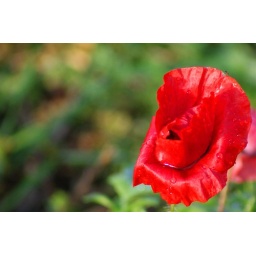
Lone poppy in field near bromham church